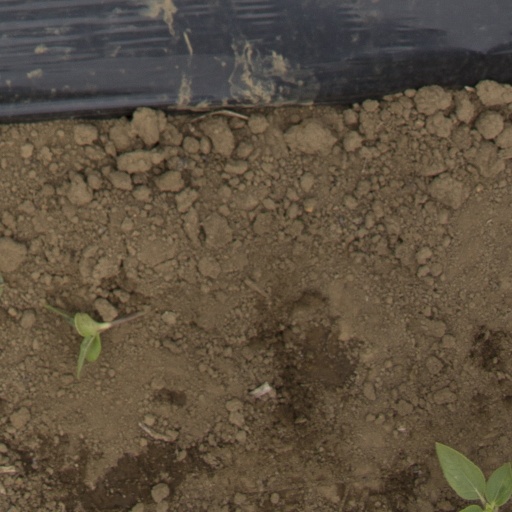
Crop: Jerusalem artichoke